Juli Reding

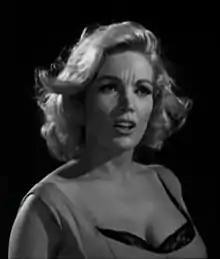
Reding in "Tormented" (1960)

Esther Fay Reding Hutner (November 28, 1935 – September 16, 2021), better known as Juli Reding, was an American actress and model, best known for her role in the Bert I. Gordon horror film, "Tormented" (1960).